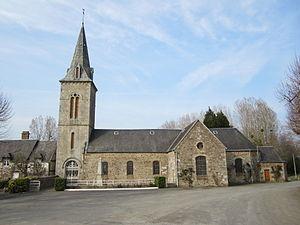
Saint-Pierre-de-Cresnays
Saint-Pierre-de-Cresnay est une ancienne commune française du département de la Manche.
Les Cresnays est une commune française, située dans le département de la Manche en région Normandie, peuplée de 230 habitants.